Joan Alexander

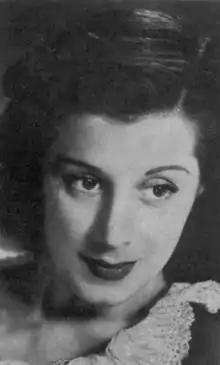

Joan Alexander (born Louise Abrass; April 16, 1915 – May 21, 2009) was an American actress known for her role as Lois Lane on the radio serial "The Adventures of Superman" and the animated Fleischer Superman short films.